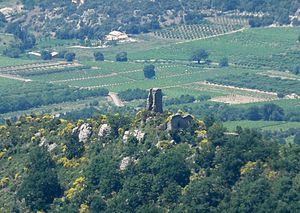
Vue sur le vieux Beaumont du Ventoux depuis les pentes nord du Mont Ventoux, tour en ruine
Beaumont-du-Ventoux est une commune française située dans le département de Vaucluse, en région Provence-Alpes-Côte d'Azur.